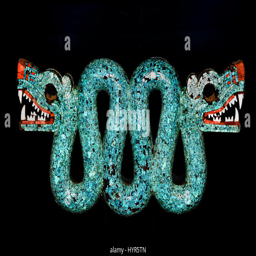
pectoral , in the form of a double - headed serpent .